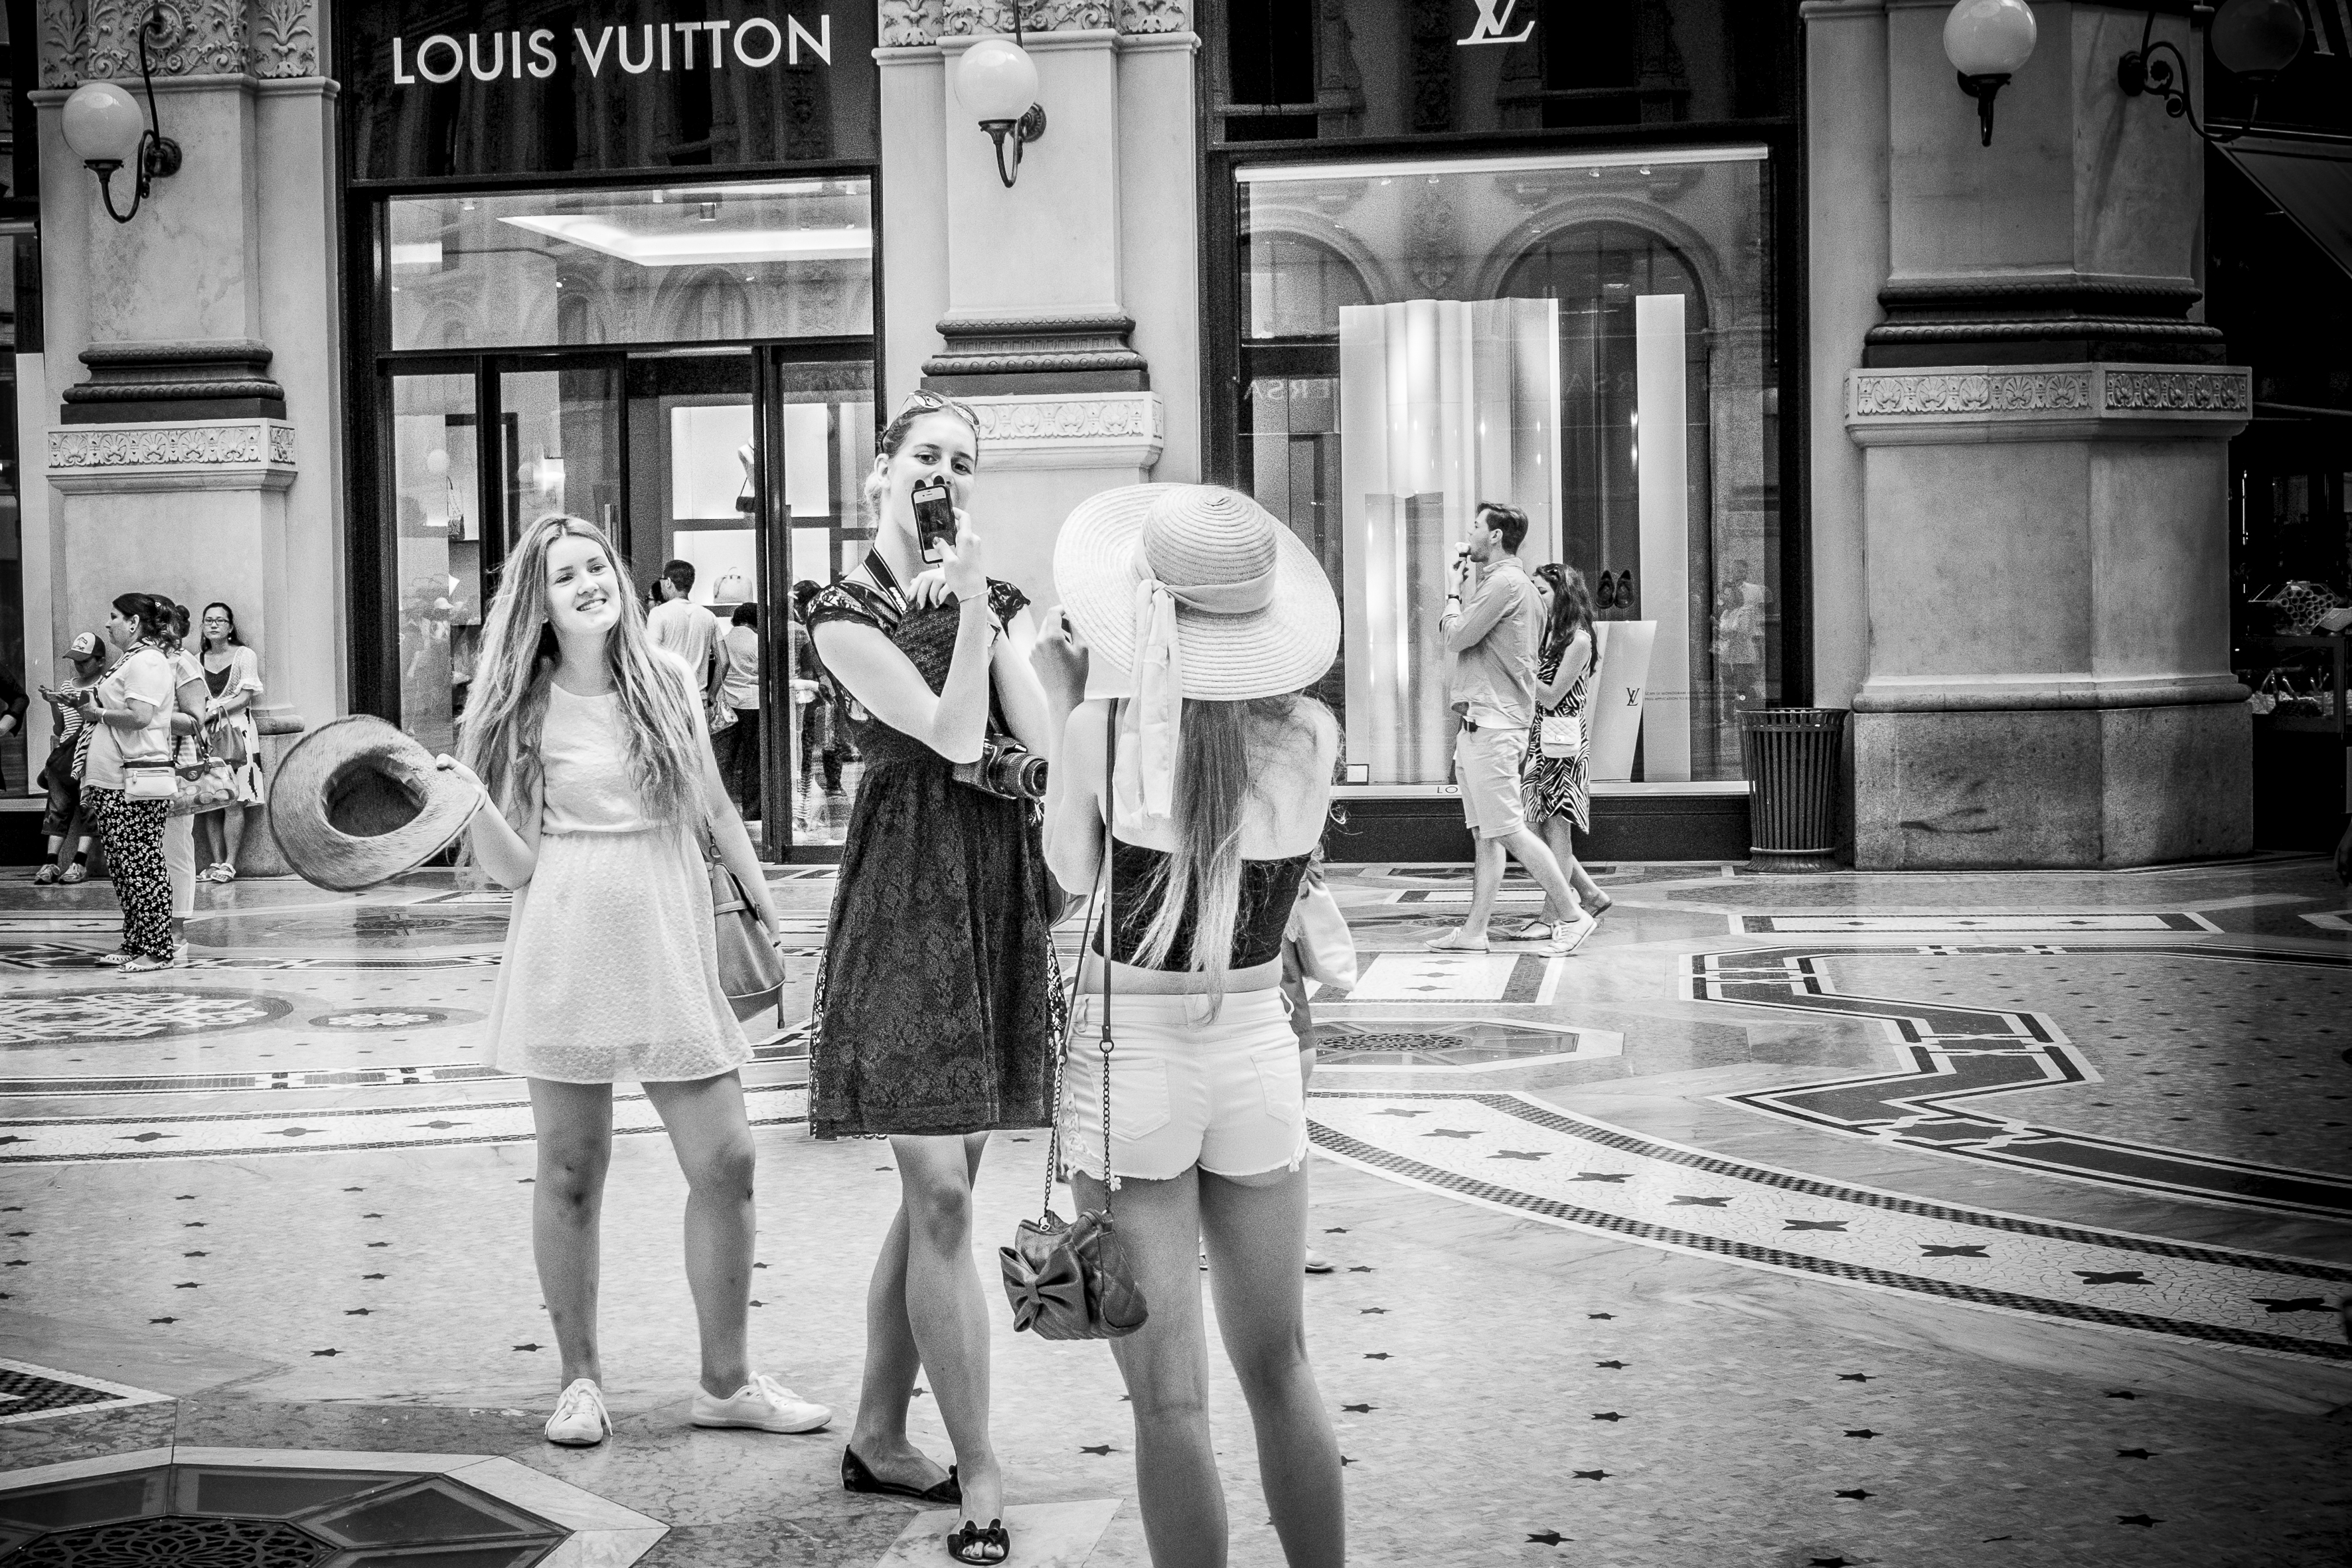
black and white, road, white, street, photography, urban, crowd, travel, fujifilm, italy, fashion, black, monochrome, bw, blackandwhite, blackwhite, infrastructure, ngc, photograph, snapshot, it, fuji, milan, fujixt1, fujix, noireblanc, milano, lombardia, italymilano, monochrome photography, film noir